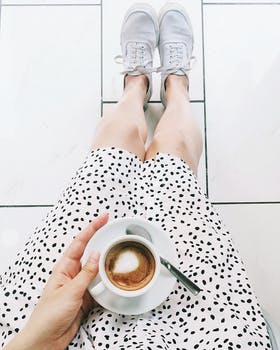
Label: No Watermark